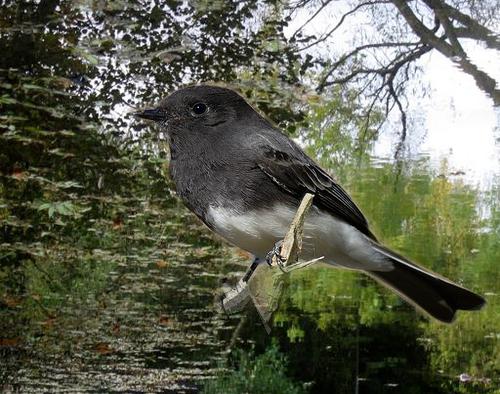
Bird species: Sayornis
Bird type: landbird
Background: land